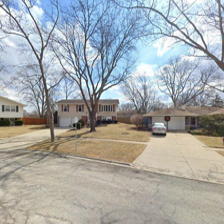
Label: streetView